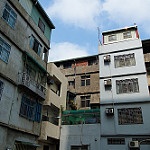
Scene: Outdoor